São Gonçalo do Pará

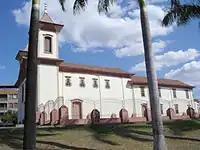
church of São Gonçalo , in center of São Gonçalo do Pará

The founding of the town of São Gonçalo of Pará is closely linked to the revolutionary revolts carried out in 1717 by miners of the Captainship of Minas Gerais. Filipe de Freitas Mourão was a Portuguese gold prospector who worked in the Pitangui mines during the colonial period. He was involved in revolutionary movements opposing the taxation of gold, eventually leading to his having to flee with his wife, Estefânia de Mourão Bravo. They escaped to an area near the source of the Pará River where they found other Portuguese fugitives from Vila Rica (Pero Gonçalves de Amaranto and Estácio Campos de Borgonha).